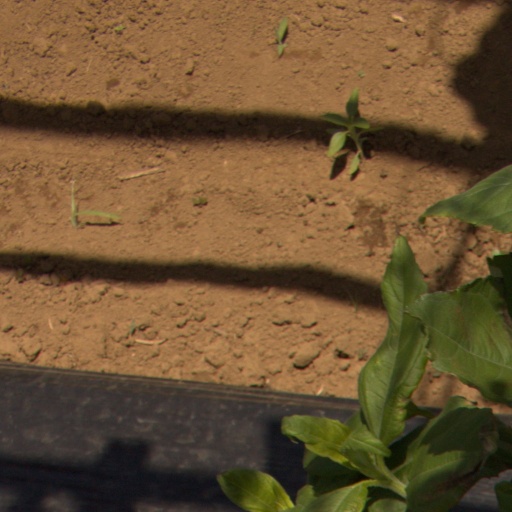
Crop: Jerusalem artichoke